Nicholas Delbanco

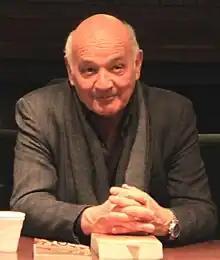
Delbanco at a book signing in 2012

Delbanco was born in London, England, the son of German Jewish parents Barbara (née Bernstein) and Kurt Delbanco, a businessman, art dealer, and sculptor. He was educated at Harvard University, graduating with a B.A. in 1963; and at Columbia University, with an M.A. in 1966. He taught at Bennington College, Bennington, Vermont, 1966–1984, and at Skidmore College, Saratoga Springs, New York, 1984–85. He was a visiting professor at such institutions also as Trinity College, Williams College, Columbia University and the University of Iowa. He was director of the MFA Program, and the Hopwood Awards Program at the University of Michigan, until his retirement in 2015.